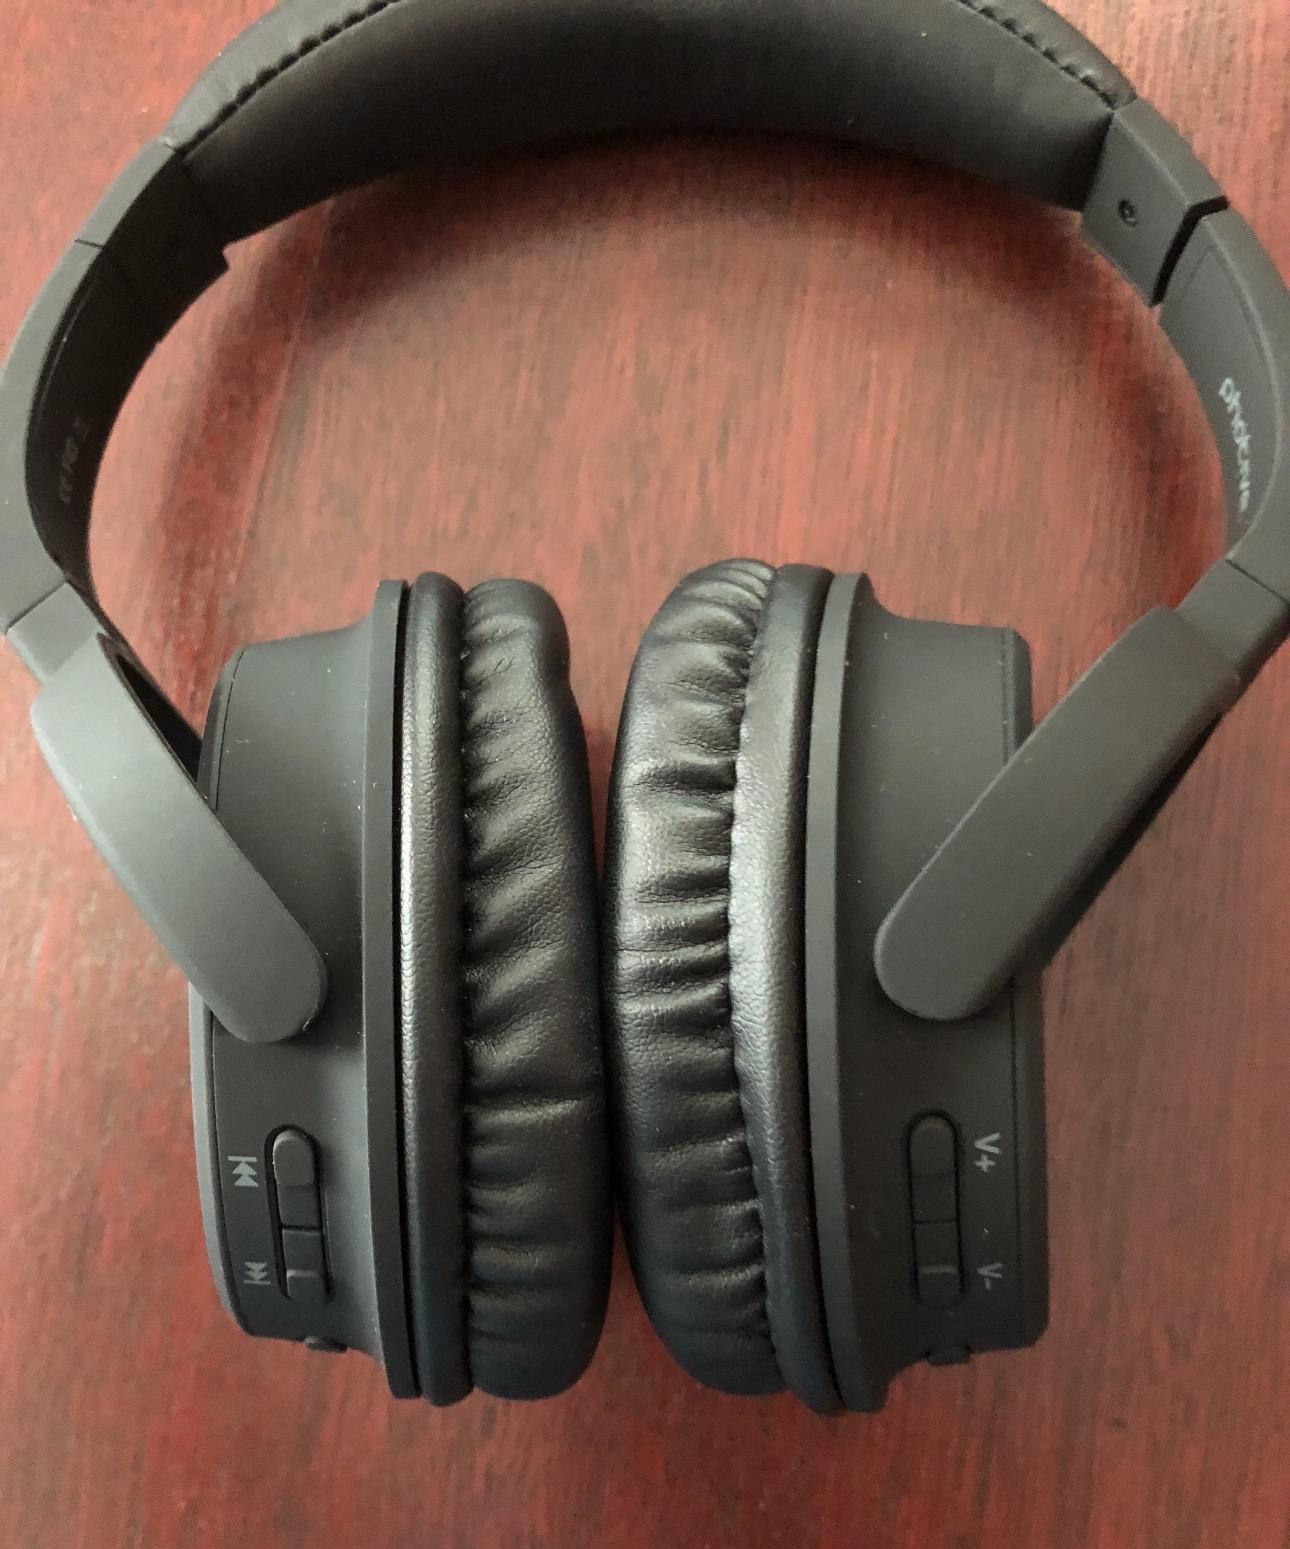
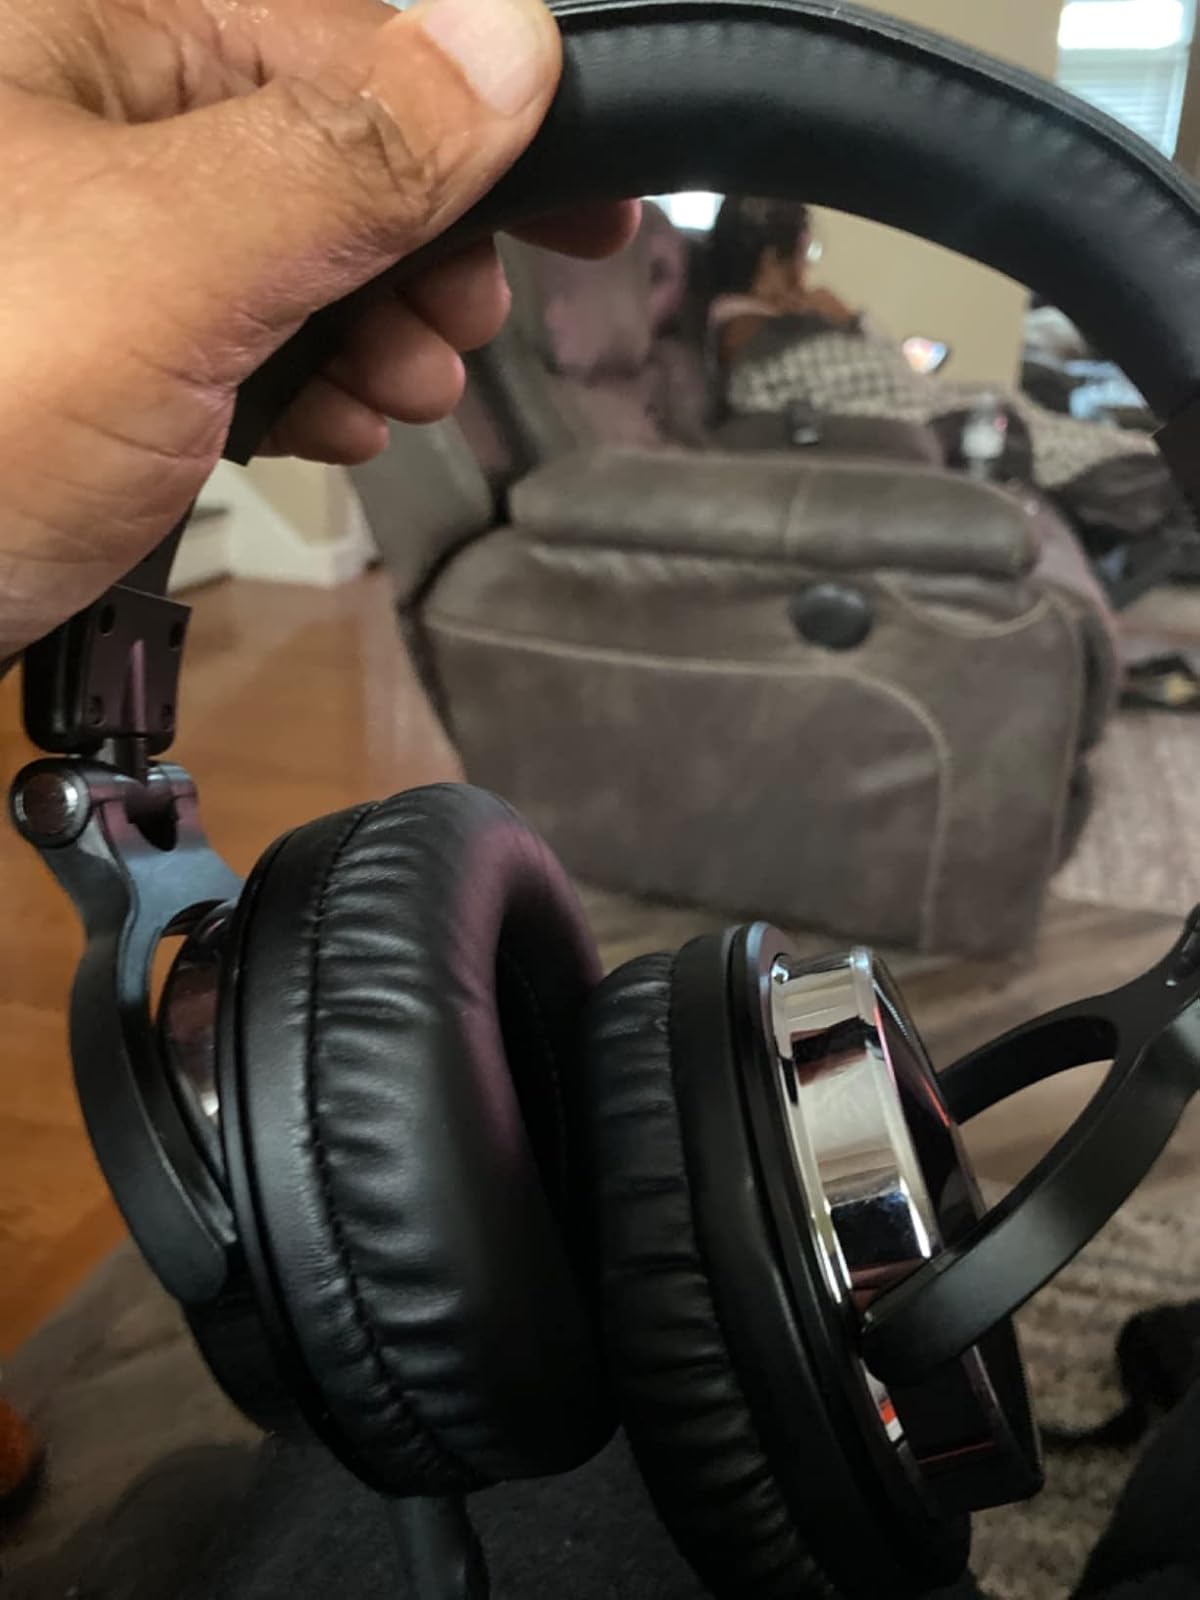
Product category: headphones
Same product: no